Scotts Shipbuilding and Engineering Company

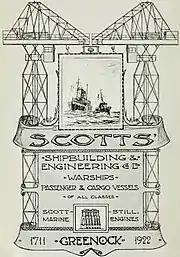
Advertisement in "Brassey's Naval Annual", 1923

Cartsdyke Shipyard was closed in 1979 and Cartsburn in 1984. In 1983, the Scott Lithgow company and yards were sold to Trafalgar House. No further shipbuilding was undertaken and the 270-year-old Scott shipbuilding company finally ceased trading in 1993. Between 1988 and 1997, the Cartsburn and Cartsdyke shipyards were gradually demolished and redeveloped as insurance offices, computer warehouses and fast food restaurants.